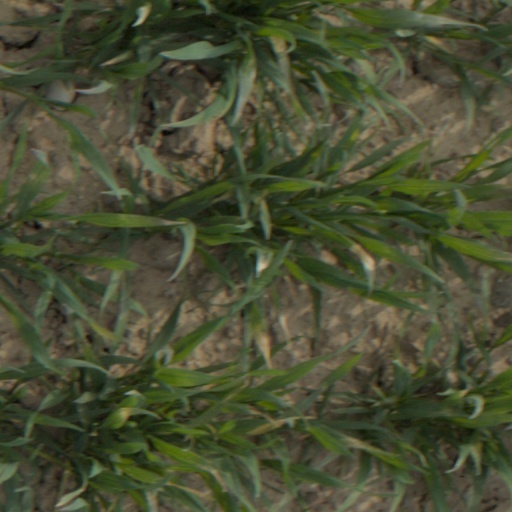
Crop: wheat